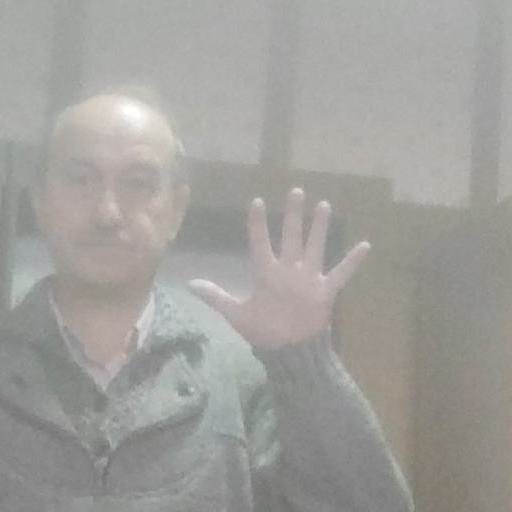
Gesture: palm